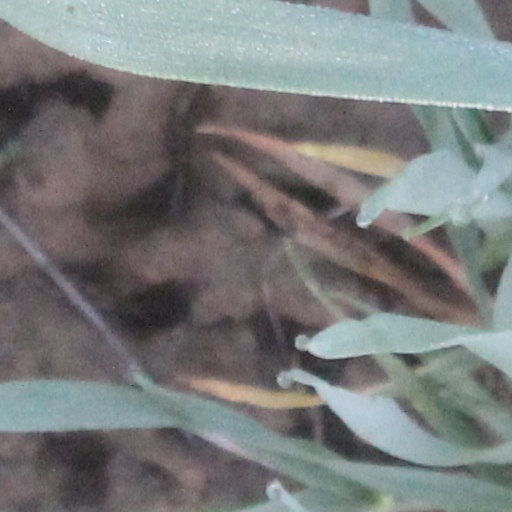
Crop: wheat